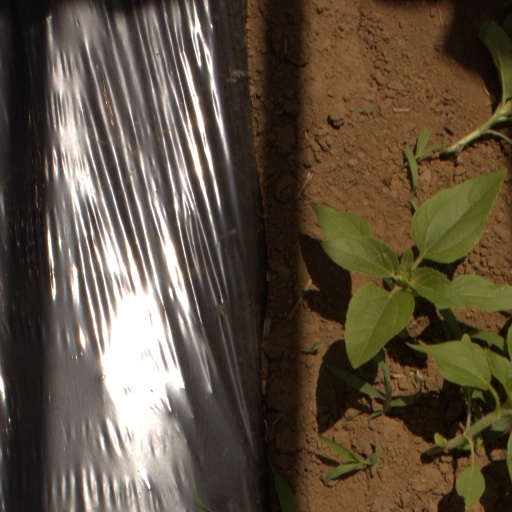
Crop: Jerusalem artichoke